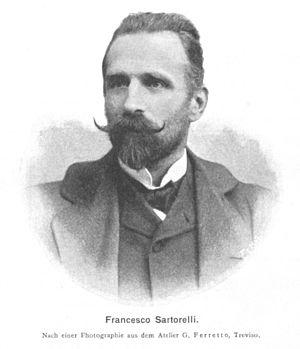
Francesco Sartorelli, né le 14 septembre 1856 à Cornuda dans la Province de Trieste et mort en 1939 à Udine, est un peintre italien.